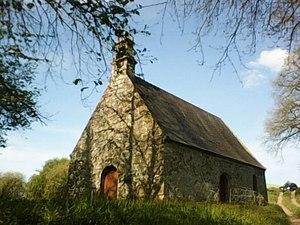
Chapelle situé sur la commune de Plounévez-Moëdec, datée du XVIème siècle
Saint Tugdual, mort à Tréguier, est un religieux du VIᵉ siècle, originaire du Pays de Galles ou plus probablement de la Domnonée britannique, venu avec soixante-douze religieux évangéliser l'Armorique en débarquant à Porz Pabu dans la Presqu'île de Kermorvan selon son hagiographie. Il est aussi connu sous les noms de saint Pabu, saint Paban et saint Tudy, ces deux noms en seraient des formes hypocoristiques.